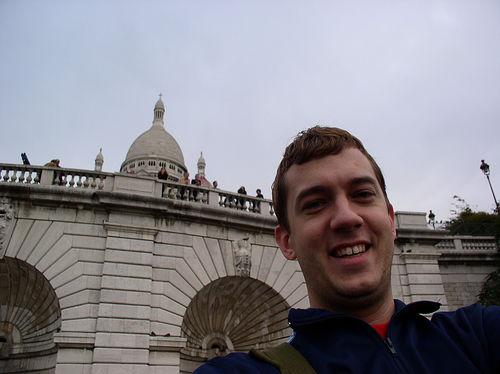
Weather: cloudy or overcast